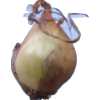
Label: onion